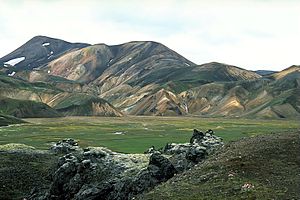
Laugavegur
Landmannalaugar på Laugavegur
Laugavegur er en vandringsrute på det sydvestlige Island fra varmkildeområdet Landmannalaugar til gletsjerdalen Þórsmörk. Den er kendt for den brede vifte af landskaber på sin 55 km lange rute. Ruten er typisk afsluttet i løbet af 2-4 dage med mulige stop ved bjerghytterne på Hrafntinnusker, Álftavatn, Hvanngil og Emstrur. En ultramarathon holdes på ruten hver juli. Det er muligt at kombinere turen med femvörðuhálsruten, der går over passet fra Þórsmörk til Skógar i yderligere en eller to dage eller yderligere 25 km. Landmannalaugar, Þórsmörk og Skógar kan alle nås med bus om sommeren. En bus fra Hella forbinder med Álftavatn en gang om dagen om sommeren.